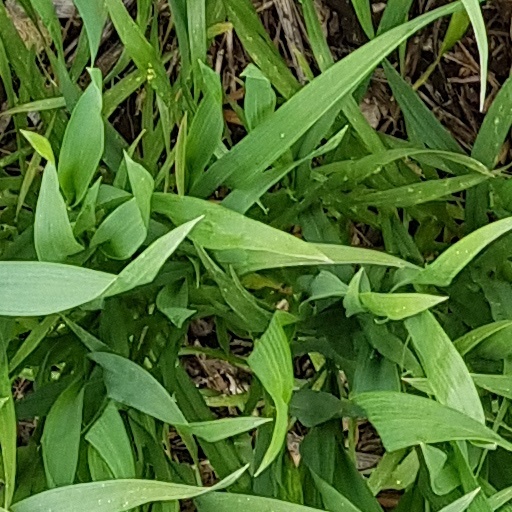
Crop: wheat